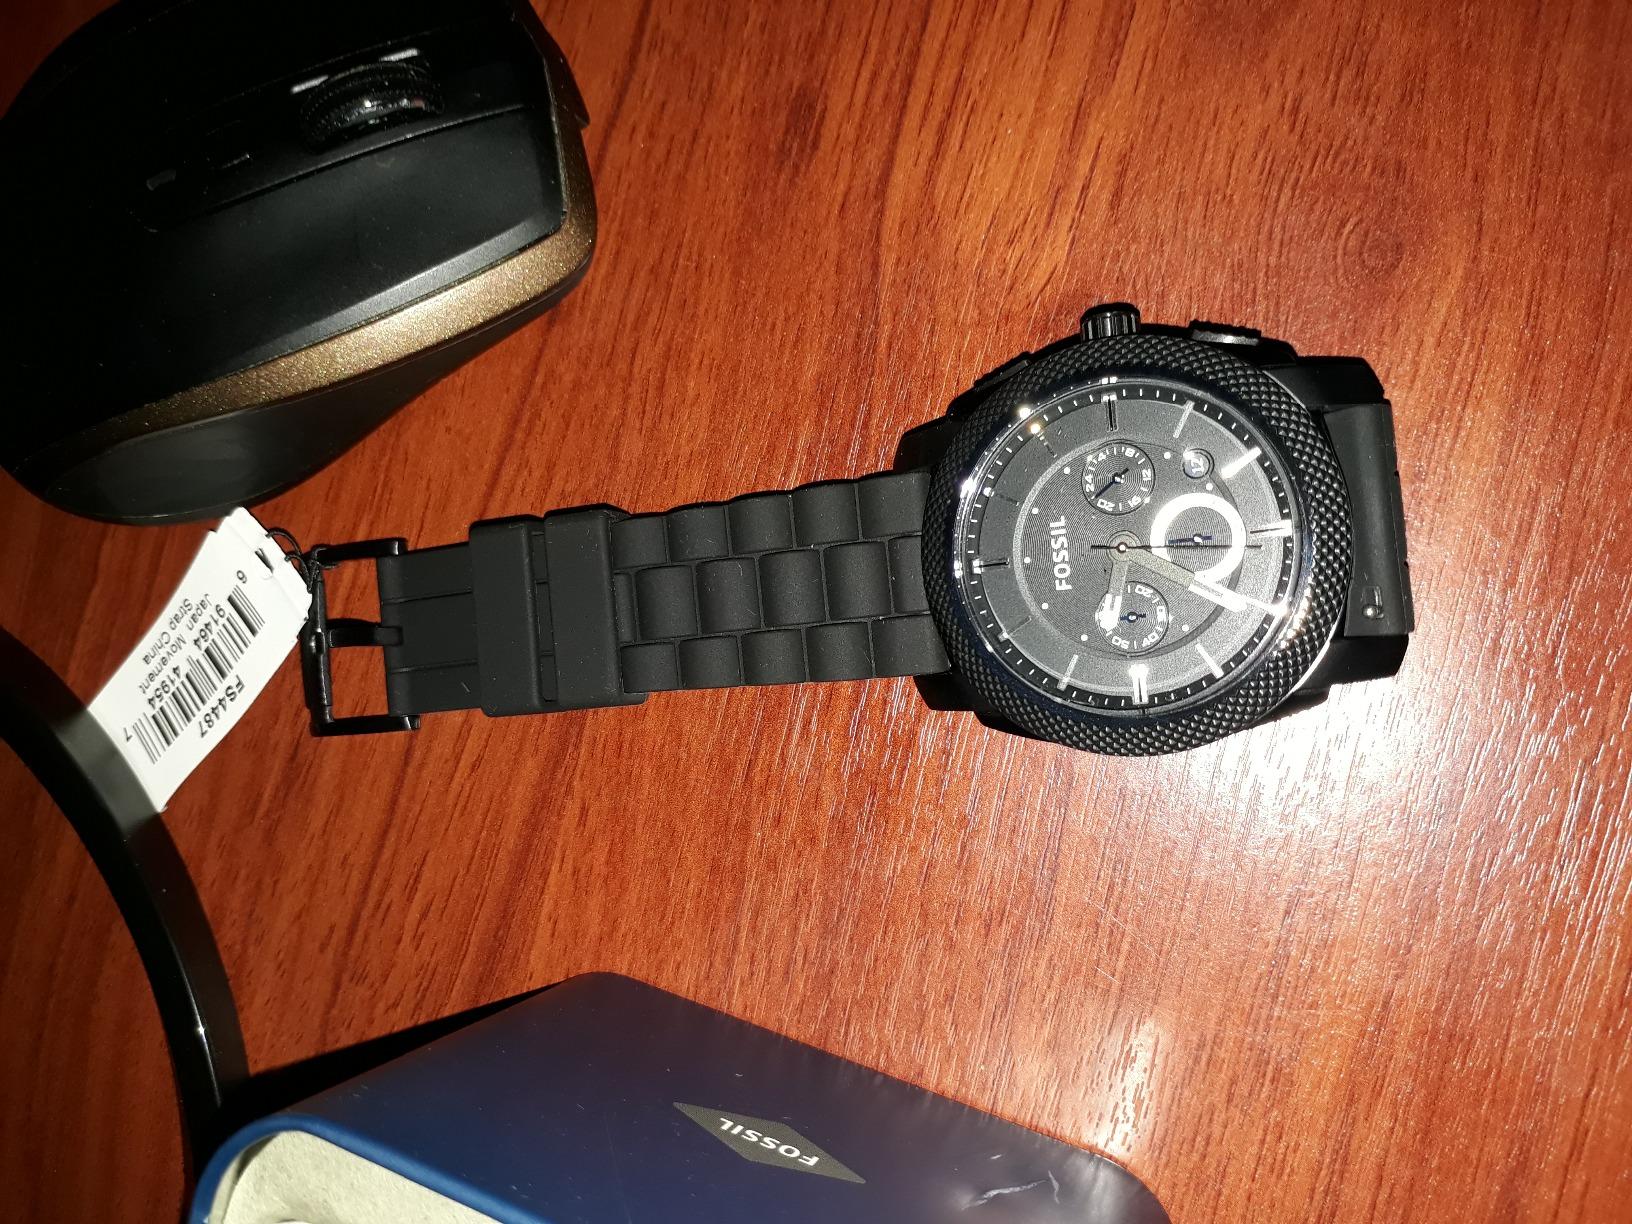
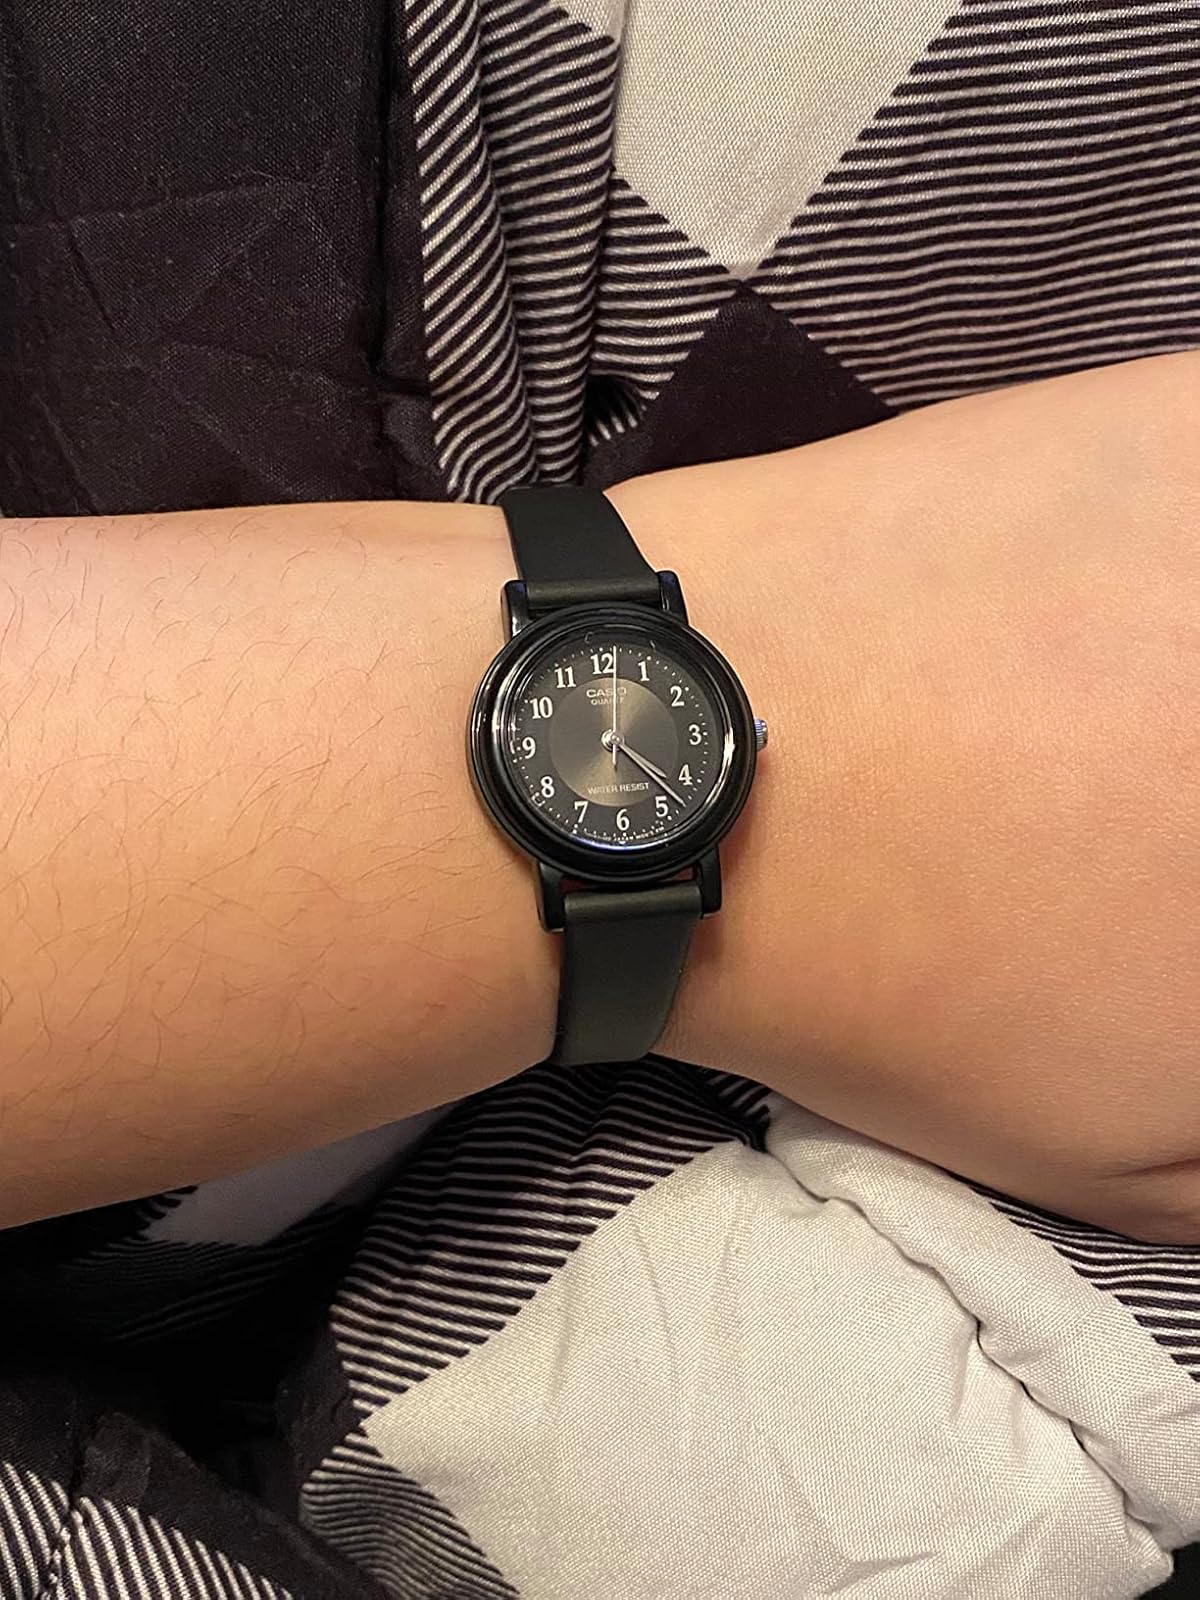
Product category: accessories_watch
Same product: no